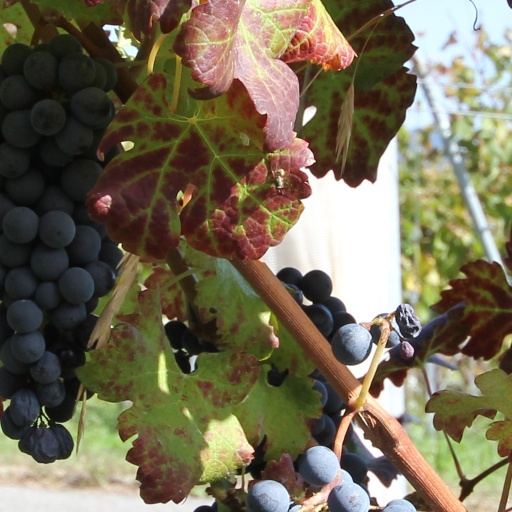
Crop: grape